John Elias Williams

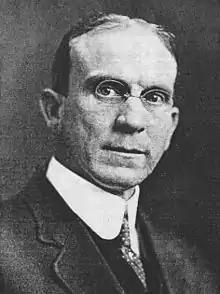
John Elias Williams

John Elias Williams (1871 – 24 March 1927) was a missionary to China, he served with the American Presbyterian Mission for 28 years. He was also the vice president of the University of Nanking. He was murdered in the Nanking Incident on 24 March 1927.